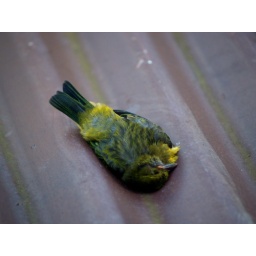
Dead bird in the cloud forest